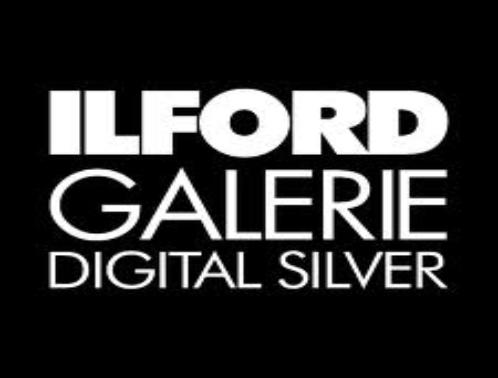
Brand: Ilford
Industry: Electronic